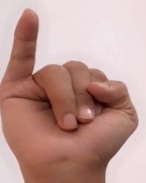
ASL sign: I